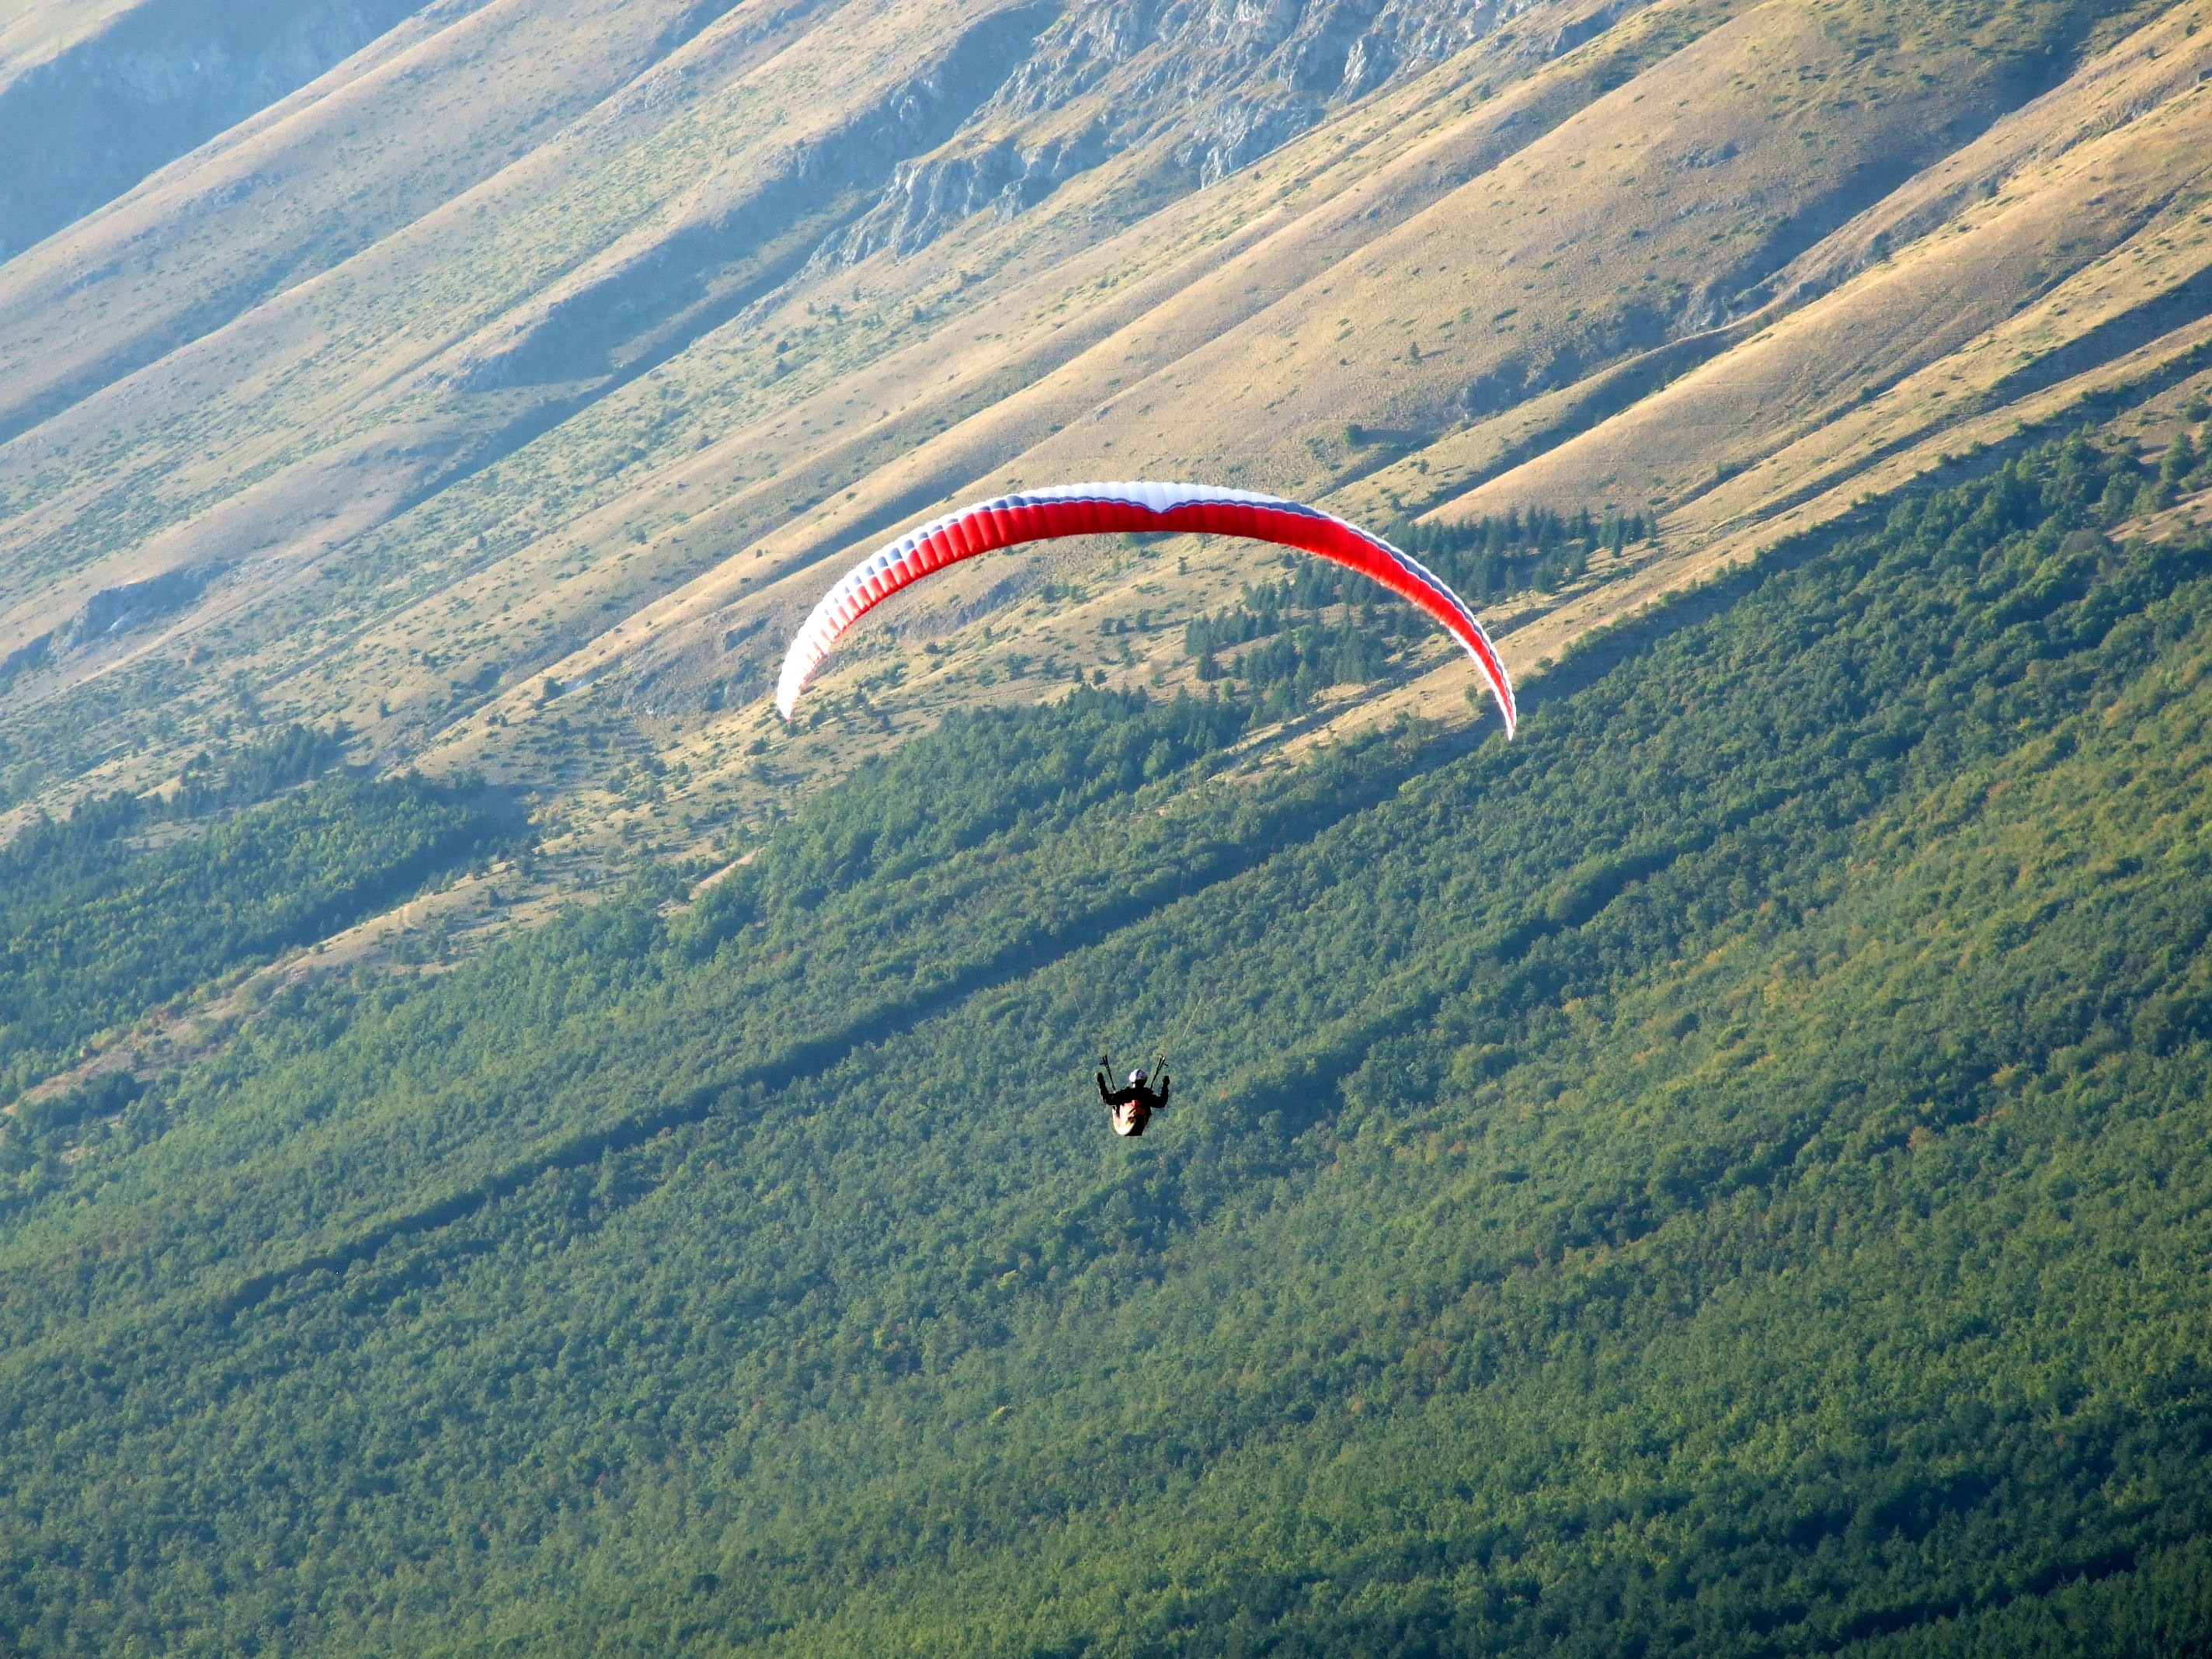
mountain, wing, sport, adventure, wind, flight, extreme sport, parachute, paragliding, departure, sports, gliding, takeoff, air sports, aerial photography, atmosphere of earth, windsports, steer kite sailing